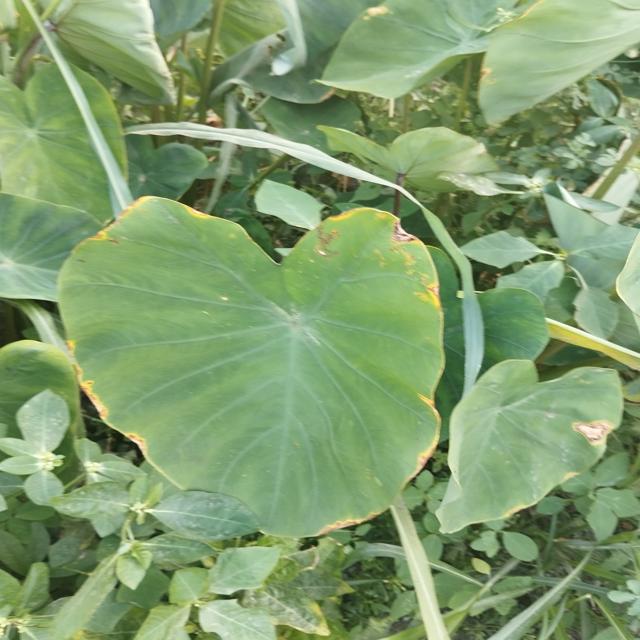
Label: Early_Blight